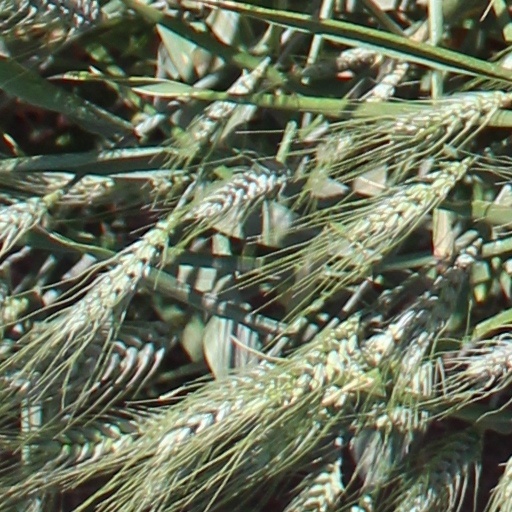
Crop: wheat